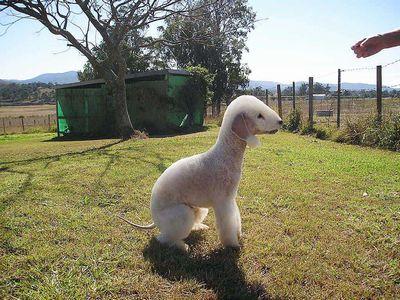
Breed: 214-n000033-Bedlington_terrier